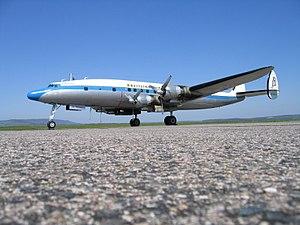
Le Lockheed Constellation est un avion de ligne à hélices avec 4 moteurs en étoile Wright R-3350 de 18 cylindres. Il est construit par Lockheed entre 1943 et 1958 dans son usine de Burbank en Californie. Un total de 856 appareils sont produits dans plusieurs versions, toutes reconnaissables à la triple dérive et au fuselage en forme de dauphin. Le Constellation est utilisé comme avion de ligne et comme avion de transport militaire par les États-Unis, en particulier lors du pont aérien de Berlin. Il est l'avion présidentiel du président américain Dwight David Eisenhower.
Breitling est une entreprise et une marque horlogère de luxe suisse, originaire du Jura bernois et fondée par Léon Breitling en 1884 à Saint-Imier.